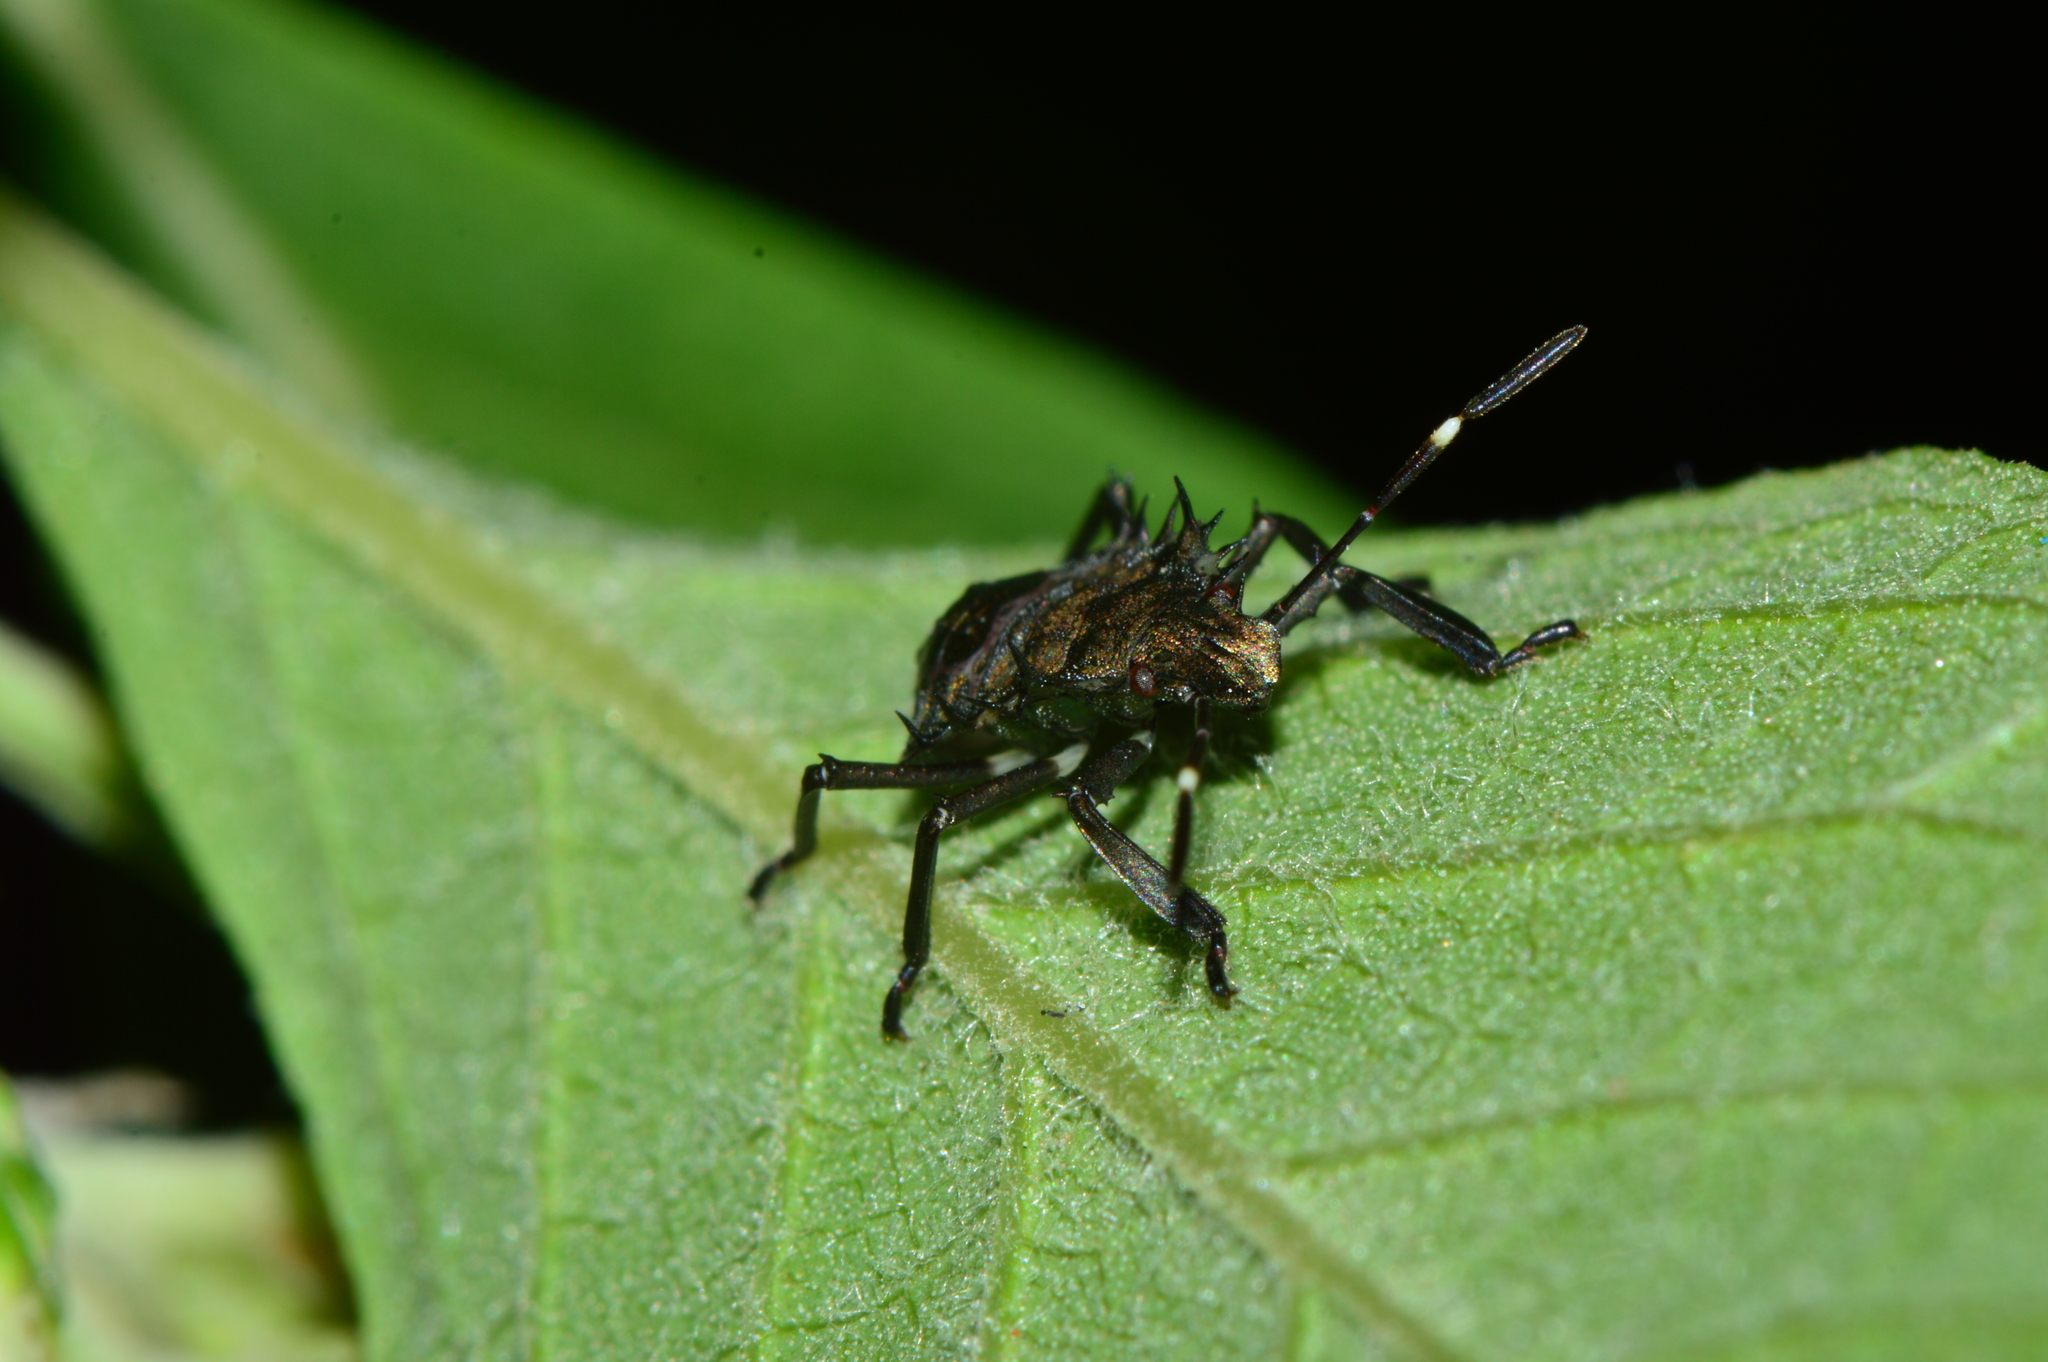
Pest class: stink_bug